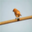
Label: bird